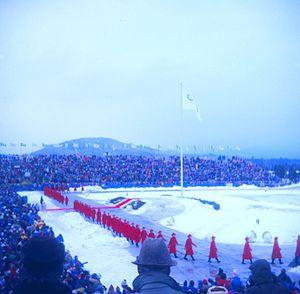
Les Jeux olympiques d'hiver de 1980, officiellement connus comme les XIIIᵉˢ Jeux olympiques d'hiver, ont lieu à Lake Placid aux États-Unis du 13 au 24 février 1980. C'est la deuxième fois après 1932 que les Jeux se déroulent dans cette localité de l'État de New York comptant 3 000 habitants en 1980. Déjà candidat en 1948, 1952, 1956, 1968 et 1976, Lake Placid reçoit l'organisation des Jeux fin 1974, en tant qu'unique prétendant final. Certains sites de 1932 sont rénovés pour 1980. Les Jeux sont réussis sur le plan sportif mais l'organisation est critiquée à cause de nombreux problèmes de transports. Les Jeux de 1980 sont les derniers à se dérouler dans une ville de moins de 15 000 habitants.